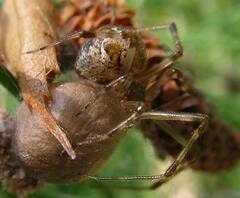
Species: Parasteatoda_tepidariorum